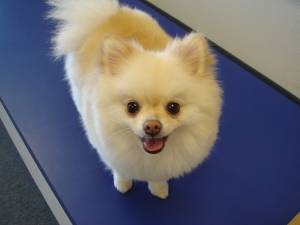
Animal: dog
Breed: pomeranian